Ignacy Korwin-Milewski

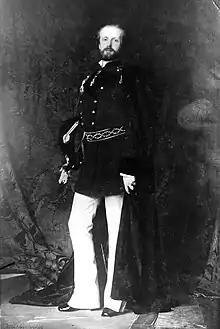
Portrait of Ignacy Korwin-Milewski in the Order of Malta uniform, painted by Władysław Czachórski in 1876. The painting was lost

Korwin-Milewski has been collecting art all his life. Especially in 1880–1895 when he collected over 200 works. According to Milewski, Polish national characteristics came to the surface in certain historical periods, and this is what happened in relation to Polish painting of the late 19th century. At the same time he considered the French influence to be disastrous, so he defined the scope of his collecting as follows: "wishing to have a collection more or less complete and constituting an original whole (...) I acquire paintings of the fellow-countrymen artists, currently living, and among them only those who belong or belonged to the Munich school". Later he relaxed these criteria and collected paintings also from outside the Munich school. Art historian Andrzej Ryszkiewicz described his collection as "one of the most consciously collected, most valuable and most beautiful of the Polish paintings collections". His collection included paintings of: